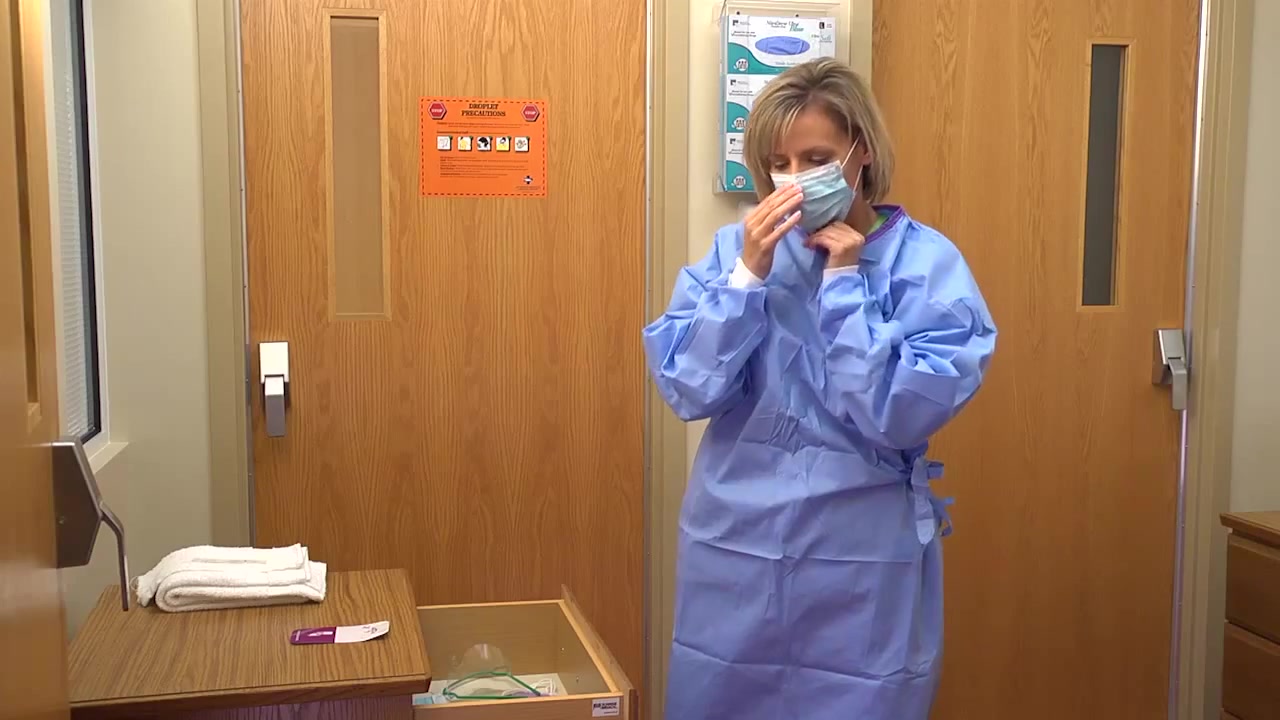
Objects detected:
Coverall
Mask